List of geographical tors

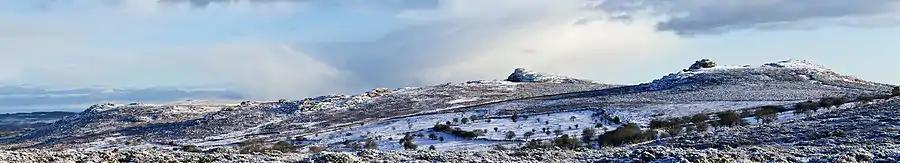

Dartmoor represents one of the largest areas of exposed granite in the United Kingdom, covering an area of . It is part of a chain of granite stretching through Cornwall, as far as the Isles of Scilly.